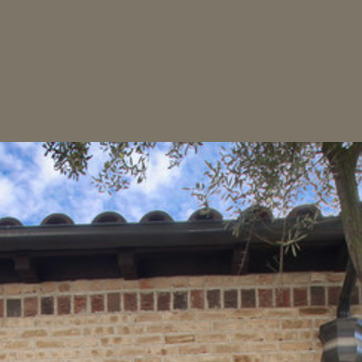
Material: sky